Rockabilly Baby

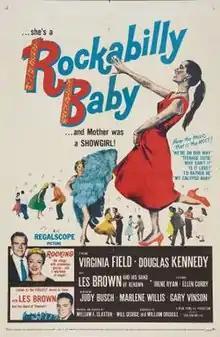
Theatrical release poster

Rockabilly Baby is a 1957 American musical film directed by William F. Claxton and written by William Driskill and William George. The film stars Virginia Field, Douglas Kennedy, Les Brown, Irene Ryan, Ellen Corby, Marlene Willis and Judy Busch.